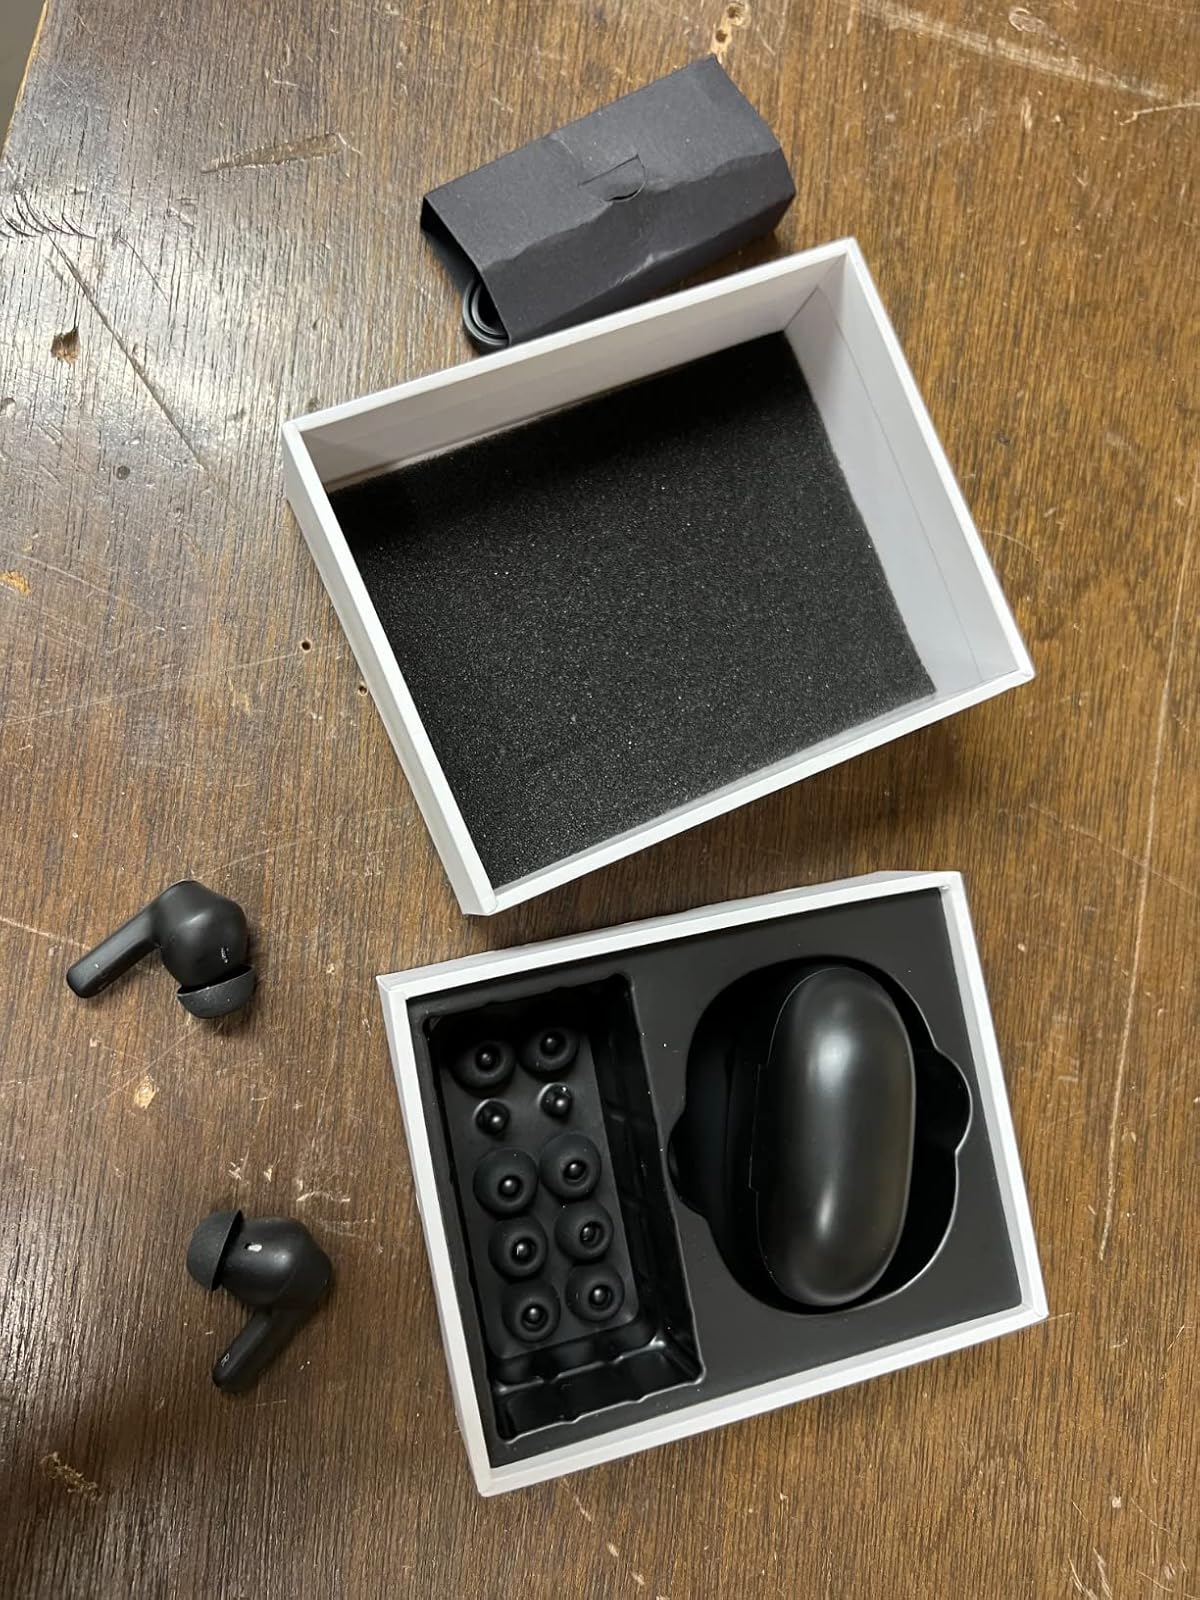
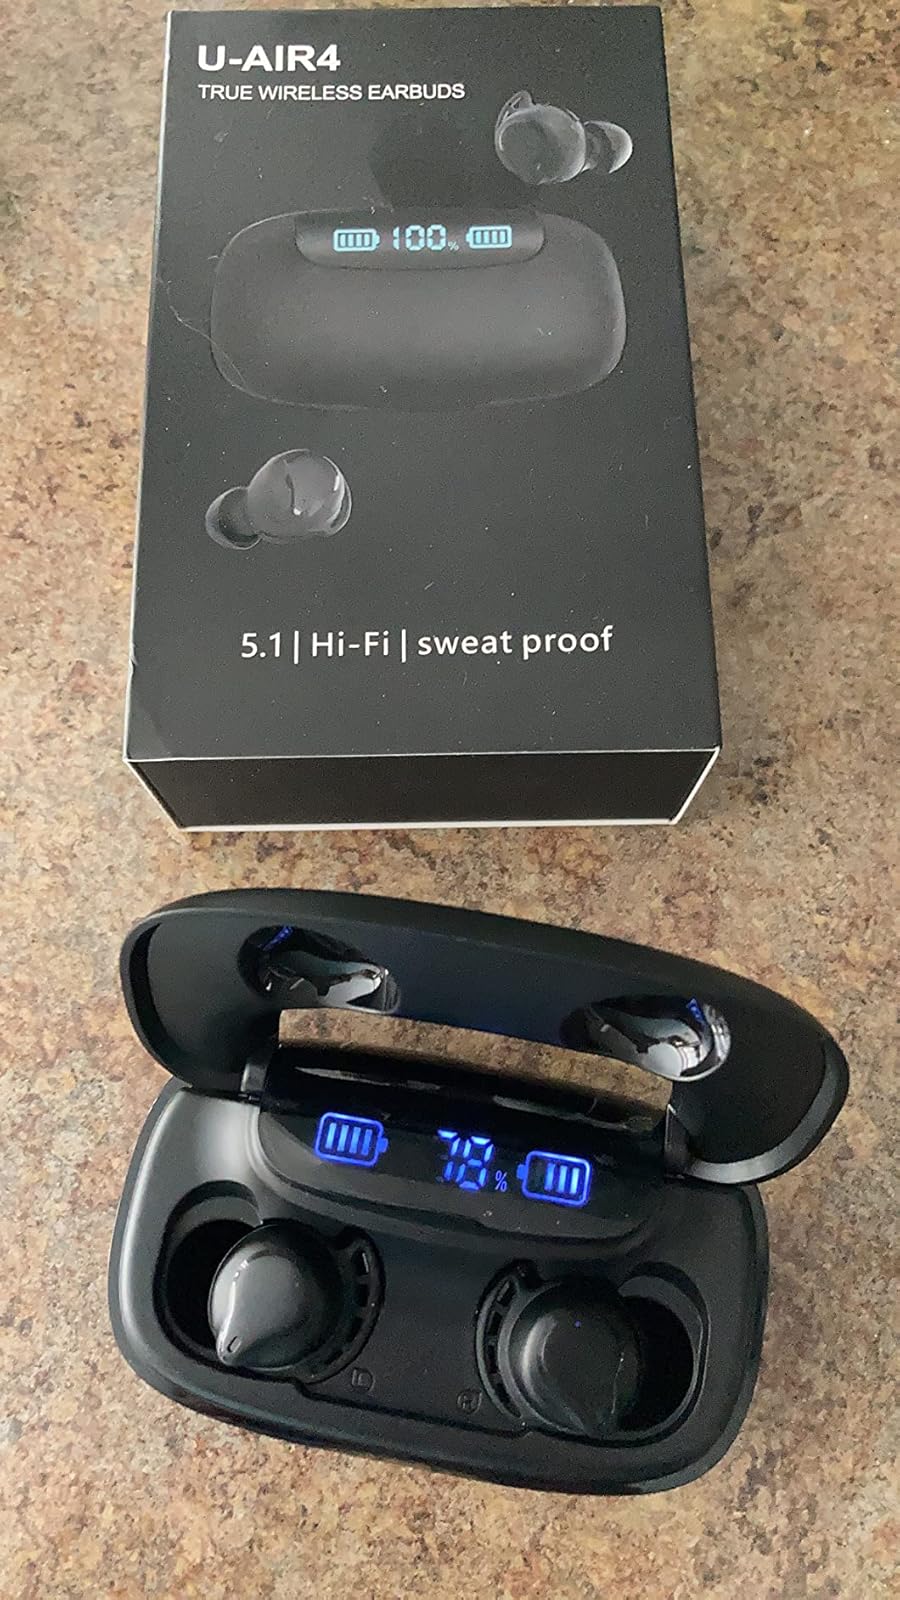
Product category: earbuds
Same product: no